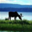
Label: deer